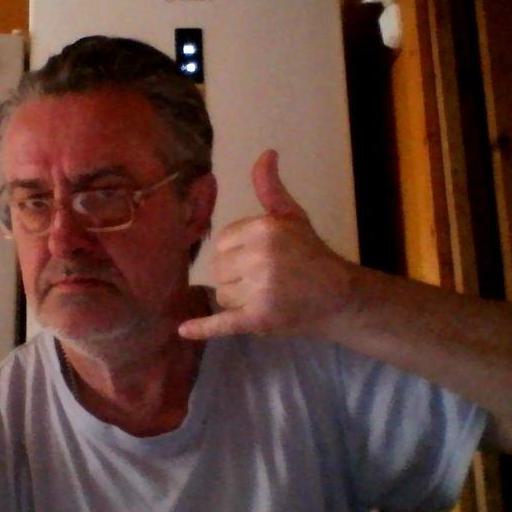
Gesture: call